History of Caribana

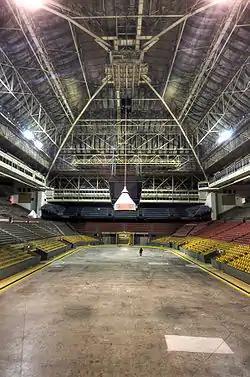
Maple Leaf Gardens hosted "Extravaganza '70", with performances by Johnny Nash and The Mighty Duke.

On Sunday, August 6, the concerts on the Toronto Islands attracted 32,000, "a record mob"; "statistically, Caribana '67 is the event of the year". The Trinidadian performers from Expo 67 performed hourly from 6 to 10 pm on one day, the Journard Trinidad Players performed at their top level, despite no chance to rest after their trip from Montreal. There was a rainstorm at the start of the show, and a steel band played three numbers in the dark, flawlessly, when the lights short-circuited. Thanks to popular demand, Caribana '67 was extended an additional day, to the next Sunday. That final day set a one-day record for ferry use of 35,000, upping the old record by 3,000. Governor-General of Jamaica Sir Clifford Campbell, the first Jamaican-born Governor-General of that country, made a surprise guest appearance when returning home from Expo 67.